Johann Heinrich von Schmitt

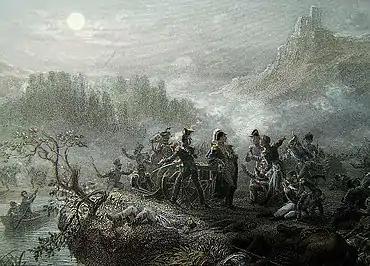
In the dark and confusion at the end of the battle, Schmitt was shot by Russian musketry. In this image, Marshal Mortier directs cannon fire on the Austrian and Russian lines.

Édouard Mortier had marched from Passau and Linz toward Vienna, traveling on the north bank of the Danube. His newly created VIII Corps, known as Corps "Mortier", consisted of three divisions, which were stretched apart along the river between Marbach and Dürenstein. This over-extension left his corps' northern flank unprotected, against Napoleon's specific instructions. Schmitt's plan capitalized on this mistake. On 11 November 1805, Kutuzov's column trapped one of Mortier's divisions, under command of Honoré Théodore Maxime Gazan de la Peyrière. The Russians used a ruse to entice Gazan into an attack on a small force, and then trapped him between two columns. The French were surrounded at the front and rear by the Russians, caught on the flood plain at Dürenstein. They could neither move forward nor backward. A second French division arrived in mid-afternoon and attacked the Russians in the flank, but were themselves surprised when Schmitt led an additional Russian column out of the mountains. Gazan's division lost over 40 percent of its men, as well as its colours, and several guns. The battle lasted well into the night. In its waning moments, the French were evacuating across the Danube in a flotilla of boats. In the confusion, Schmitt was shot, probably by Russian musketeers, in a field between the Waldstein and Heudürrgraben. Wilhelm von Kotzebue, a German in Russian service, later reported that the column came through the forest road and entered the main road on the river's edge; they immediately entered the cross-fire between Pierre Dupont's French forward posts of Dragoons and the Russian troops of Dmitry Dokhturov. He fell by Wadstein, and was buried on the battlefield with the dead of his Russian column. Although his burial site has never been found, a monument for him was erected in a park in nearby Krems in 1811.